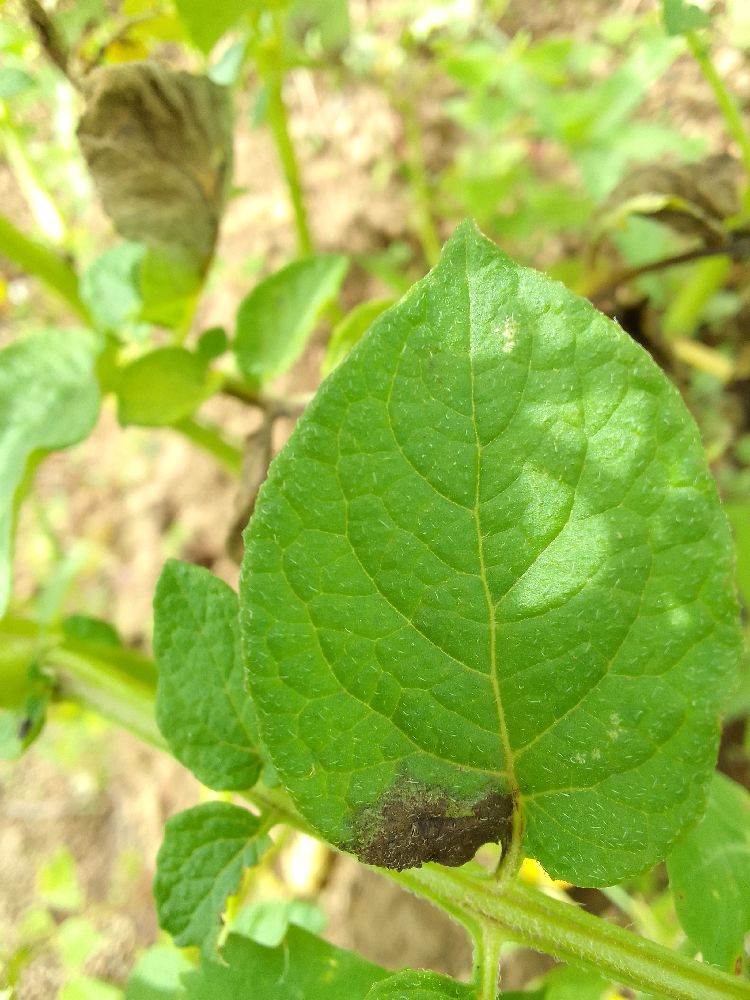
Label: Late blight